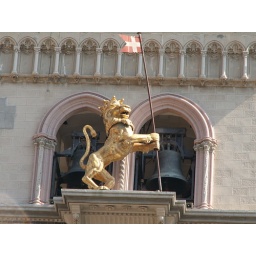
Mechanical &amp;quot;astro-clock&amp;quot; bell tower lion in Messina